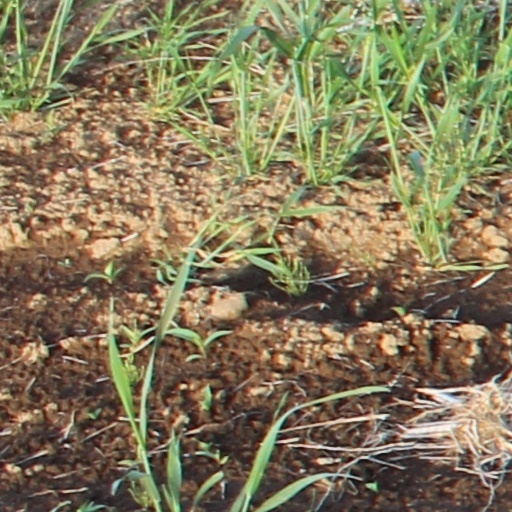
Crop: wheat